Craigendoran railway station

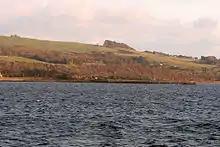
Craigendoran Pier in 2007 from the Clyde

Originally opened by the North British Railway on 15 May 1882, at one time the station had five platforms: two as an island platform on the West Highland Line - sometimes called Craigendoran Upper (opened in 1894 and closed in 1964, subsequently demolished), one on Craigendoran Pier serving Clyde Steamers (closed in 1972 and lifted) and two on the line to Helensburgh (one closed when the line was singled). All five platforms, bar those for the West Highland Line, were electrified. There were once goods sidings located in here, built in the 1940s, but these were removed in 1964 with the end of regular local freight workings.